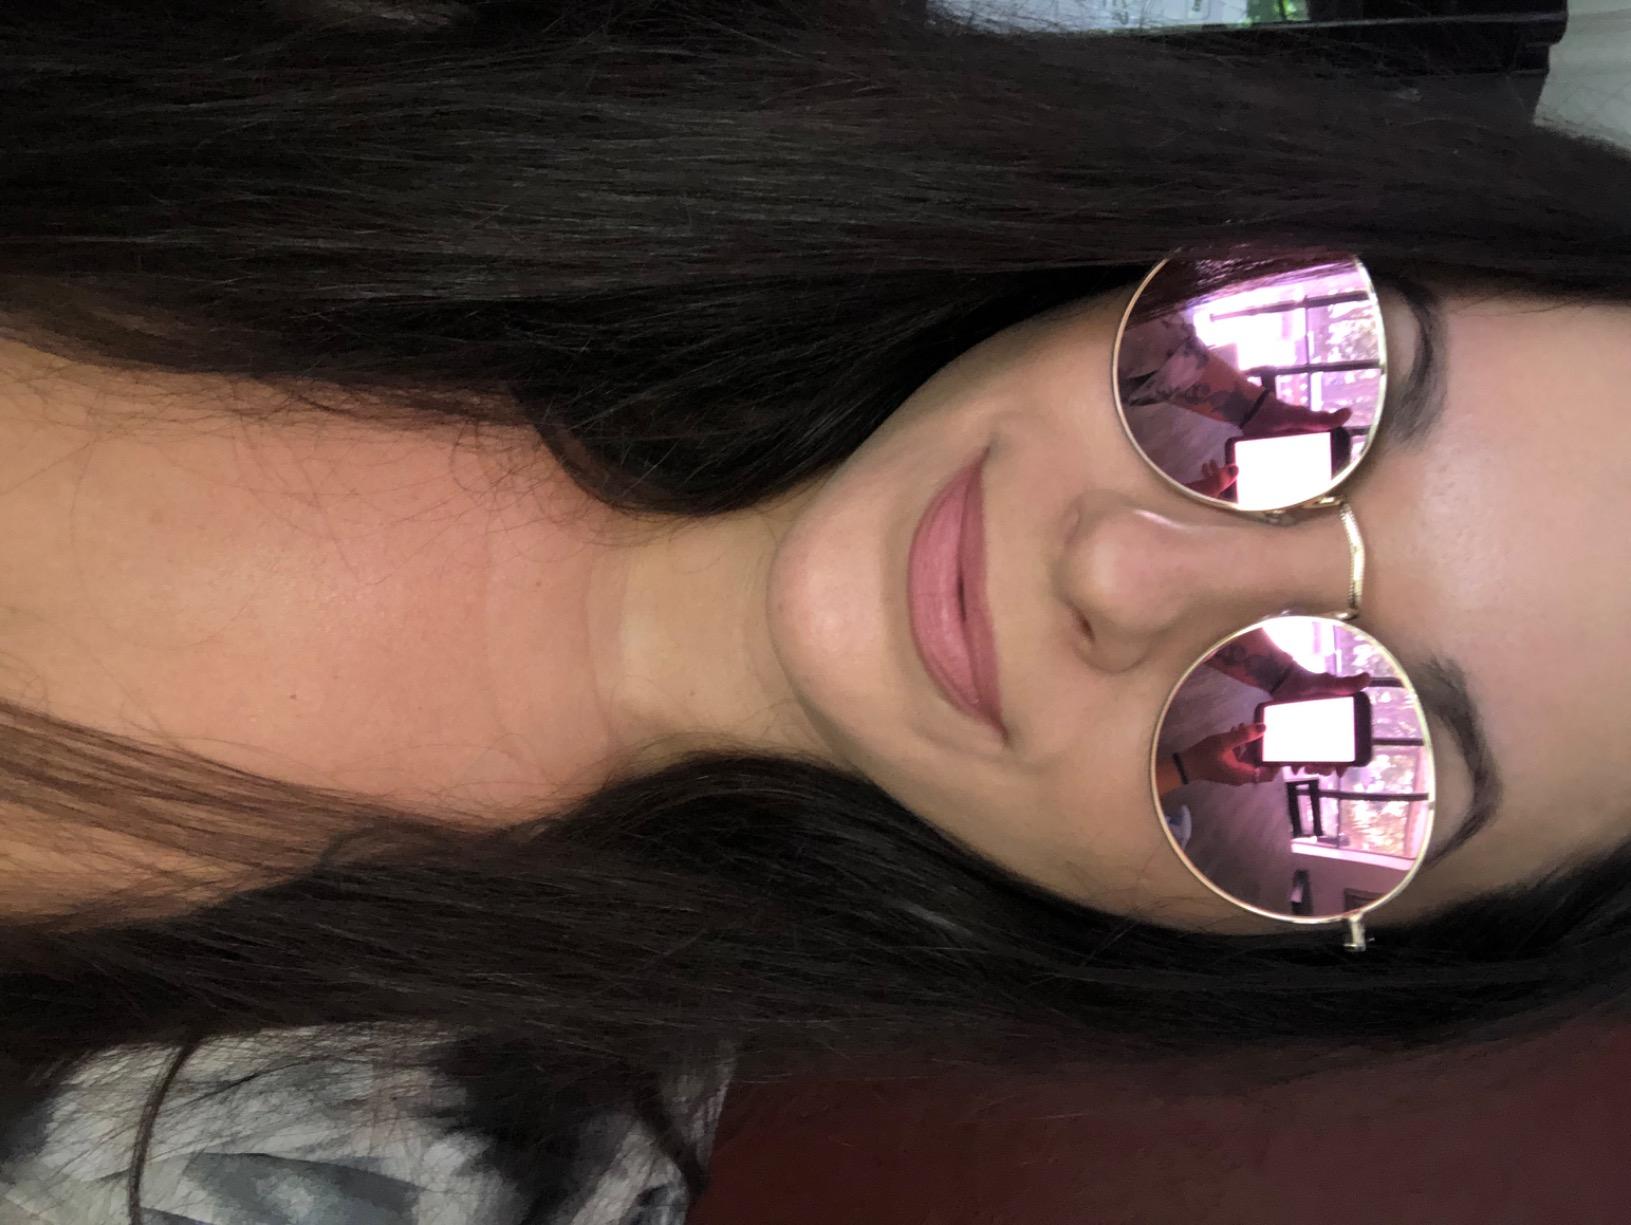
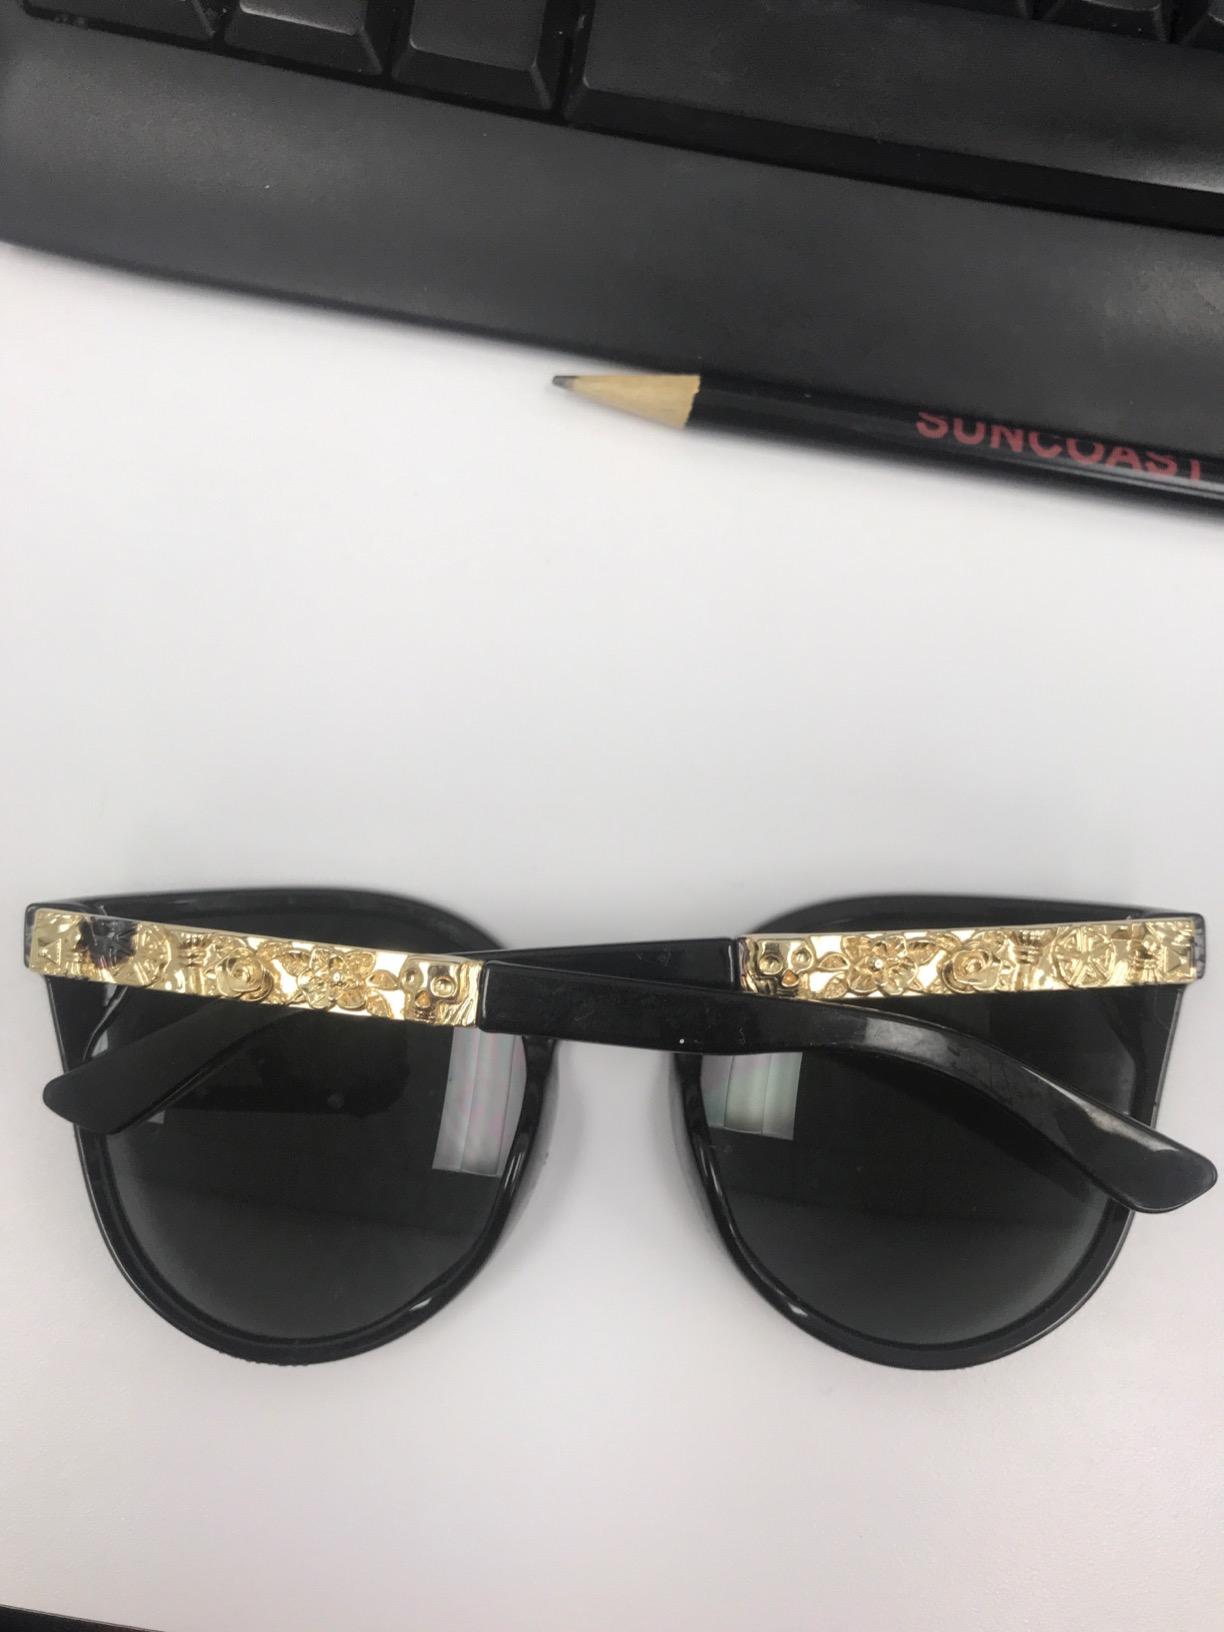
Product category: accessories_sunglasses
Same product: no